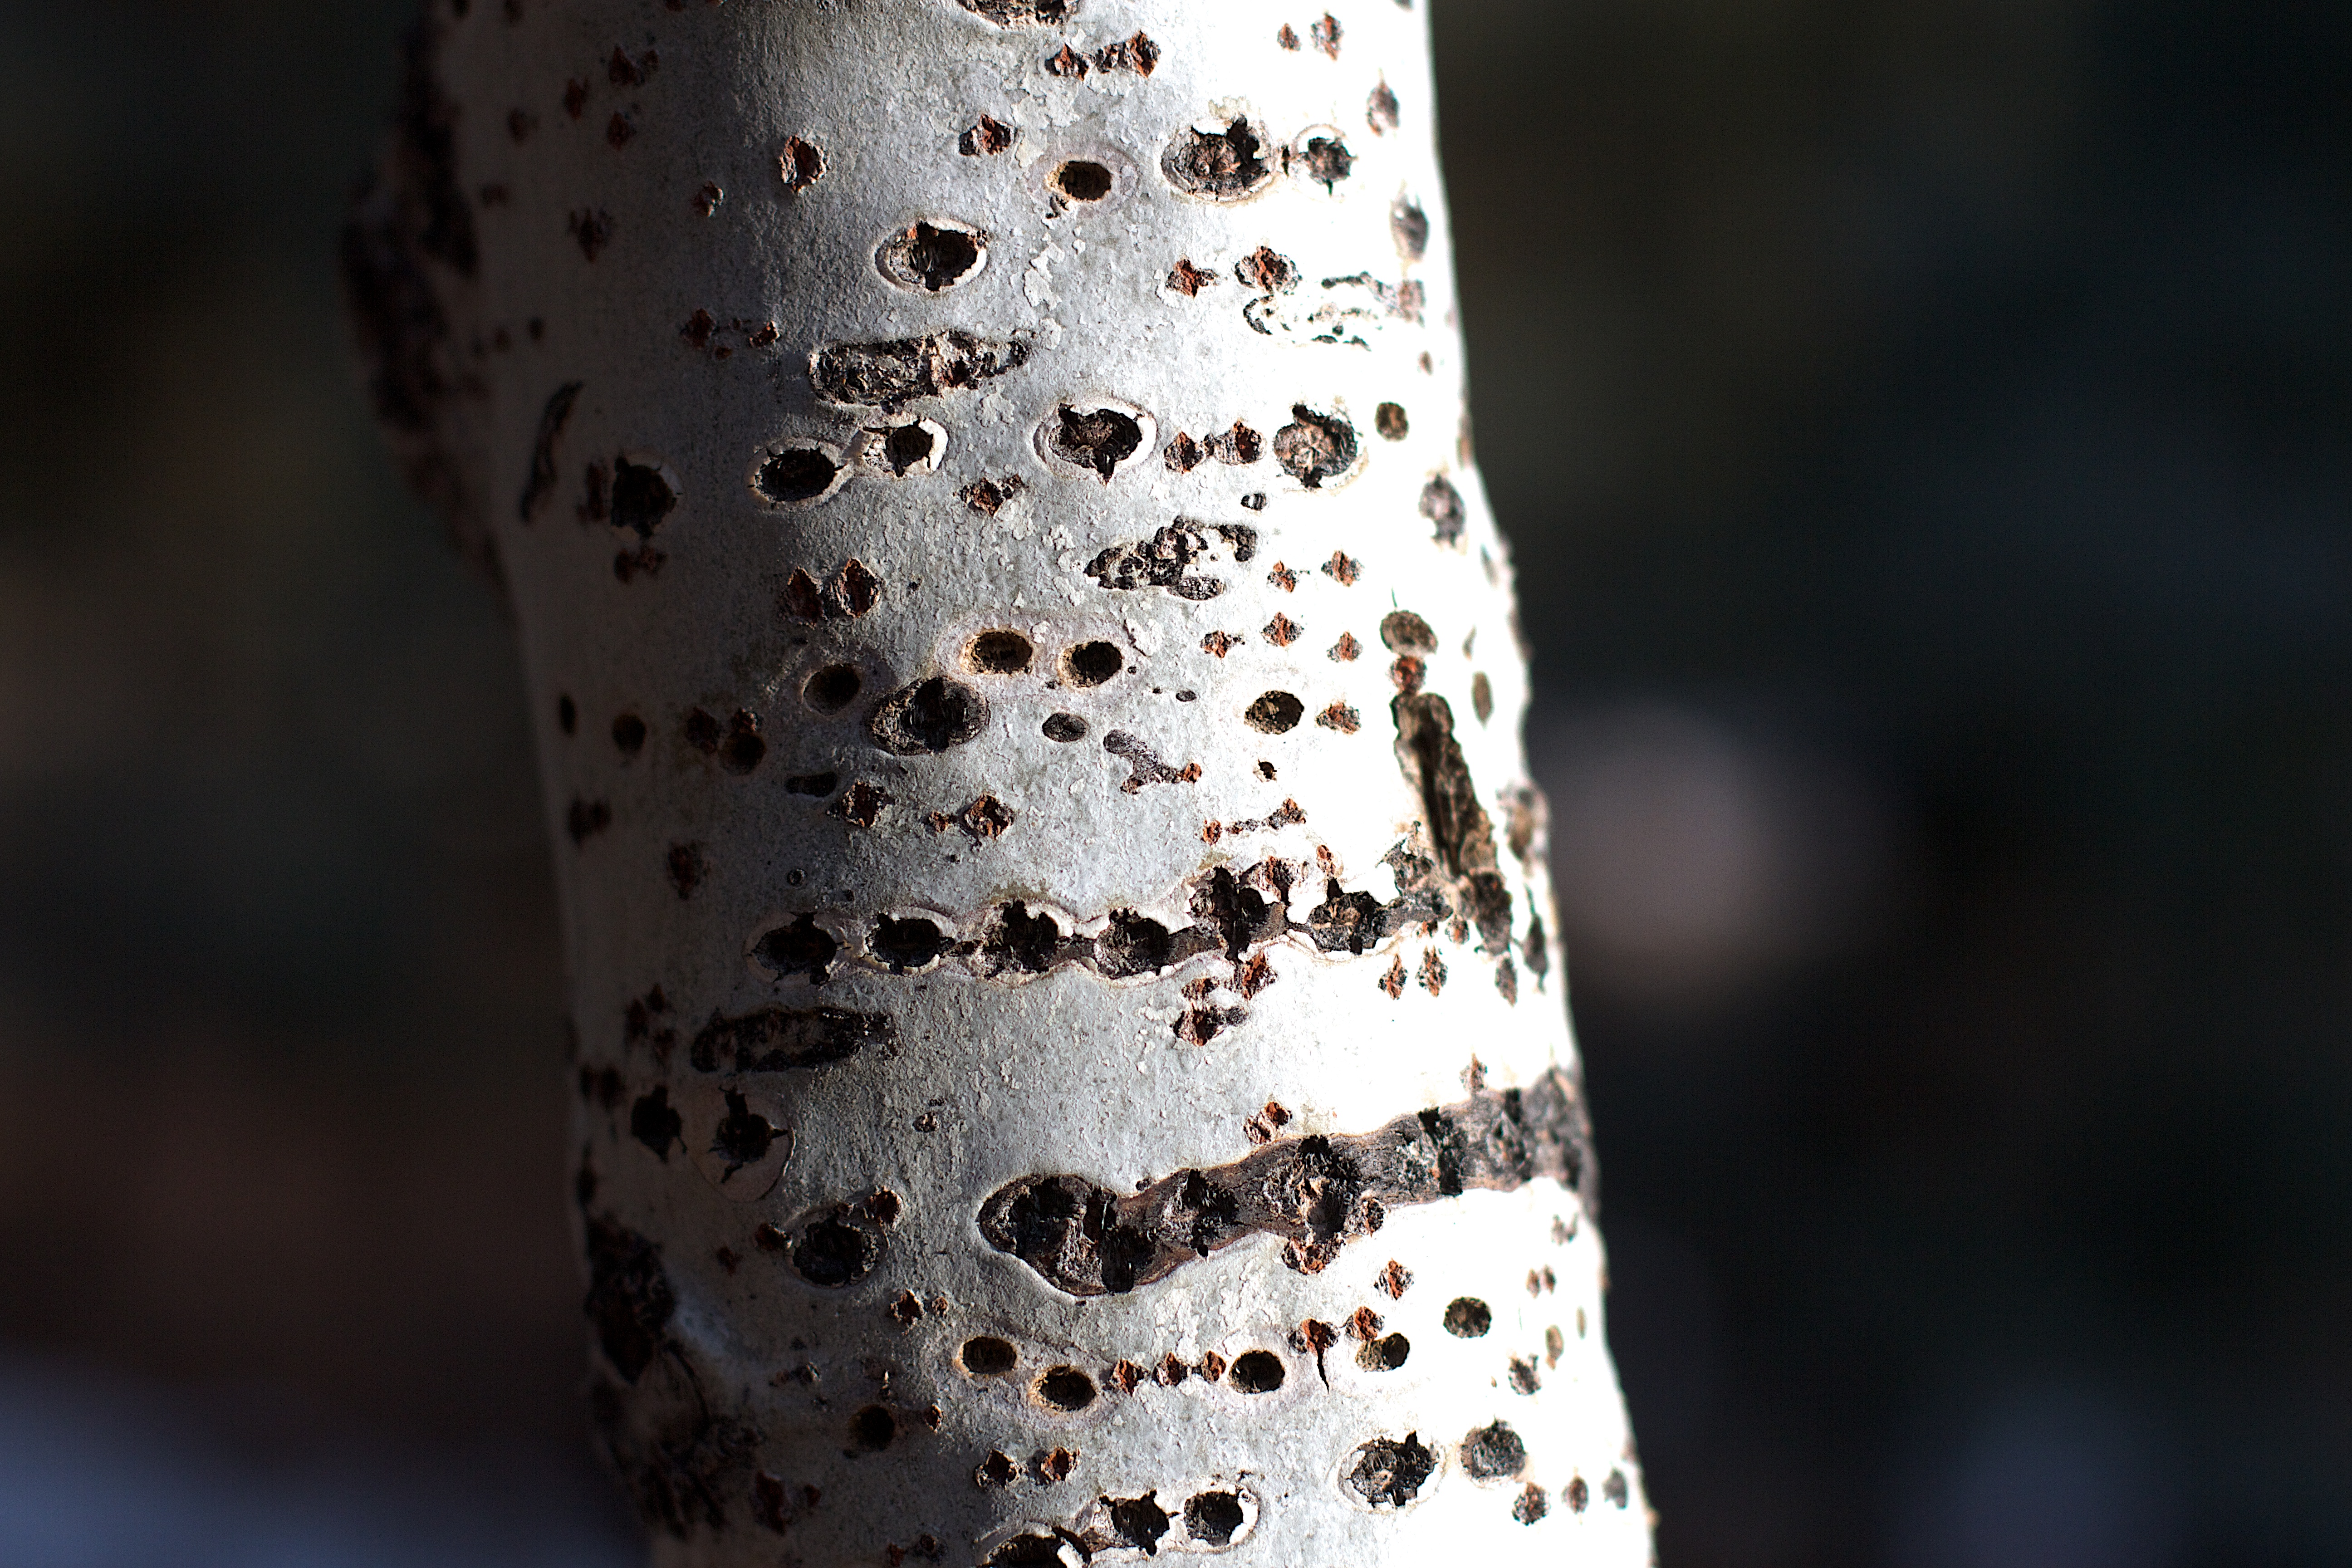
tree, nature, branch, plant, white, photography, leaf, flower, pattern, spring, flora, season, close up, design, macro photography, monochrome photography, plant stem